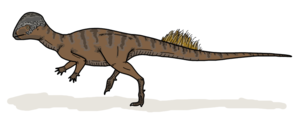
Foraminacephale est un genre éteint de petits dinosaures bipèdes herbivores de la famille des pachycéphalosauridés, découvert dans le Crétacé supérieur d'Alberta.